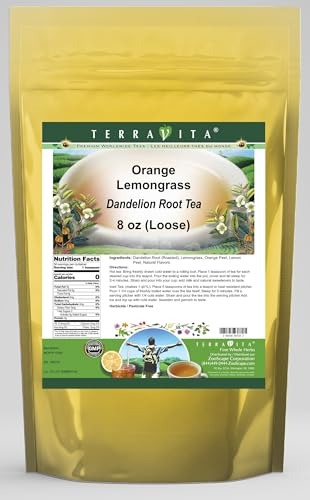
Item Name: Orange Lemongrass Dandelion Root Tea (Loose) (8 oz, ZIN: 560733) - 2 Pack
Bullet Point 1: Our Orange Lemongrass Dandelion Root tea is a delicious naturally flavored Dandelion Root coffee substitute with Lemongrass, Orange Peel and Lemon Peel that you will enjoy relaxing with anytime! The natural and caffeine-free Orange Lemongrass taste is delicious! - Ingredients: Dandelion Root, Lemongrass, Orange Peel, Lemon Peel and Natural Orange Lemongrass Flavor.
Bullet Point 2: No fillers.
Bullet Point 3: Manufacturer: TerraVita
Bullet Point 4: Size: 8 oz
Bullet Point 5: Loose Leaf Dandelion Root Tea - Packed in a convenient upright pouch!
Product Description: Our Orange Lemongrass Dandelion Root tea is a delicious naturally flavored Dandelion Root coffee substitute with Lemongrass, Orange Peel and Lemon Peel that you will enjoy relaxing with anytime! The natural and caffeine-free Orange Lemongrass taste is delicious! - Ingredients: Dandelion Root, Lemongrass, Orange Peel, Lemon Peel and Natural Orange Lemongrass Flavor. - Hot tea brewing method: Bring freshly drawn cold water to a rolling boil. Place 1 teaspoon of tea for each desired cup into the teapot. Pour the boiling water into the pot, cover and let steep for 2-4 minutes. Strain and pour into your cup; add milk and natural sweeteners to taste. - Iced tea brewing method: (to make 1 liter/quart): Place 5 teaspoons of tea into a teapot or heat resistant pitcher. Pour 1 1/4 cups of freshly boiled water over the tea itself. Steep for 5 minutes. Fill a serving pitcher with 1/4 cold water. Strain and pour the tea into the serving pitcher Add ice and top up with cold water. Sweeten and garnish to taste. - TerraVita is an exclusive line of premium-quality, natural source products that use only the finest, purest and most potent ingredients found around the world. TerraVita is hallmarked by the highest possible standards of purity, potency, stability and freshness. All of our products are prepared with the highest elements of quality control, from raw materials through the entire manufacturing process, up to and including the moment that the bottles or bags are sealed for freshness and shipped out to you. Our highest possible standards are certified by independent laboratories and backed by our personal guarantee. - TerraVita exists to meet and ensure your family's health and wellness without the harmful effects of chemicals and health products. We strive to make all of our prod
Value: 16.0
Unit: Ounce

Price: 33.5